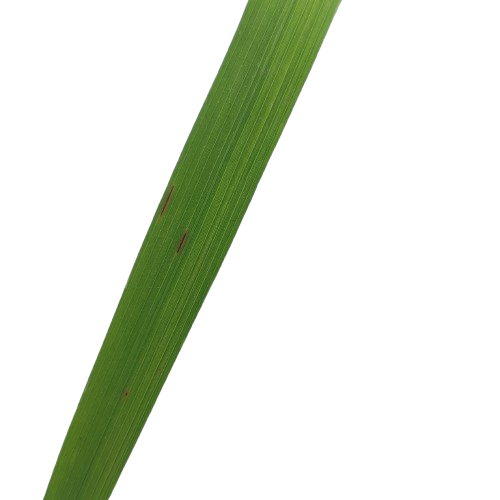
Label: Rice Blast